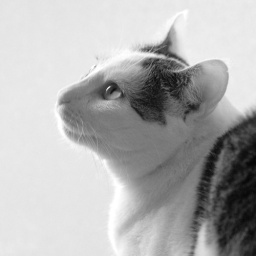
Jasmijn in black and white